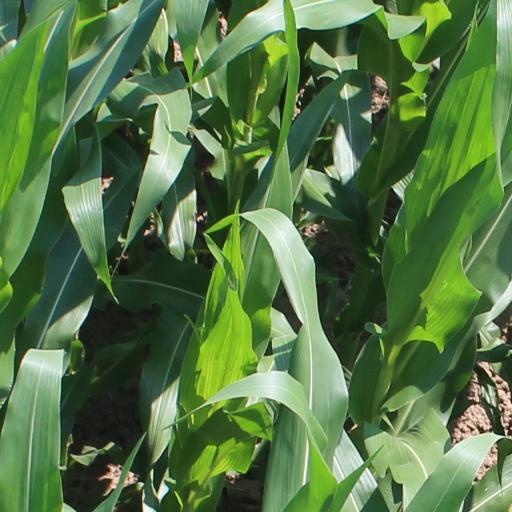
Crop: maize; corn